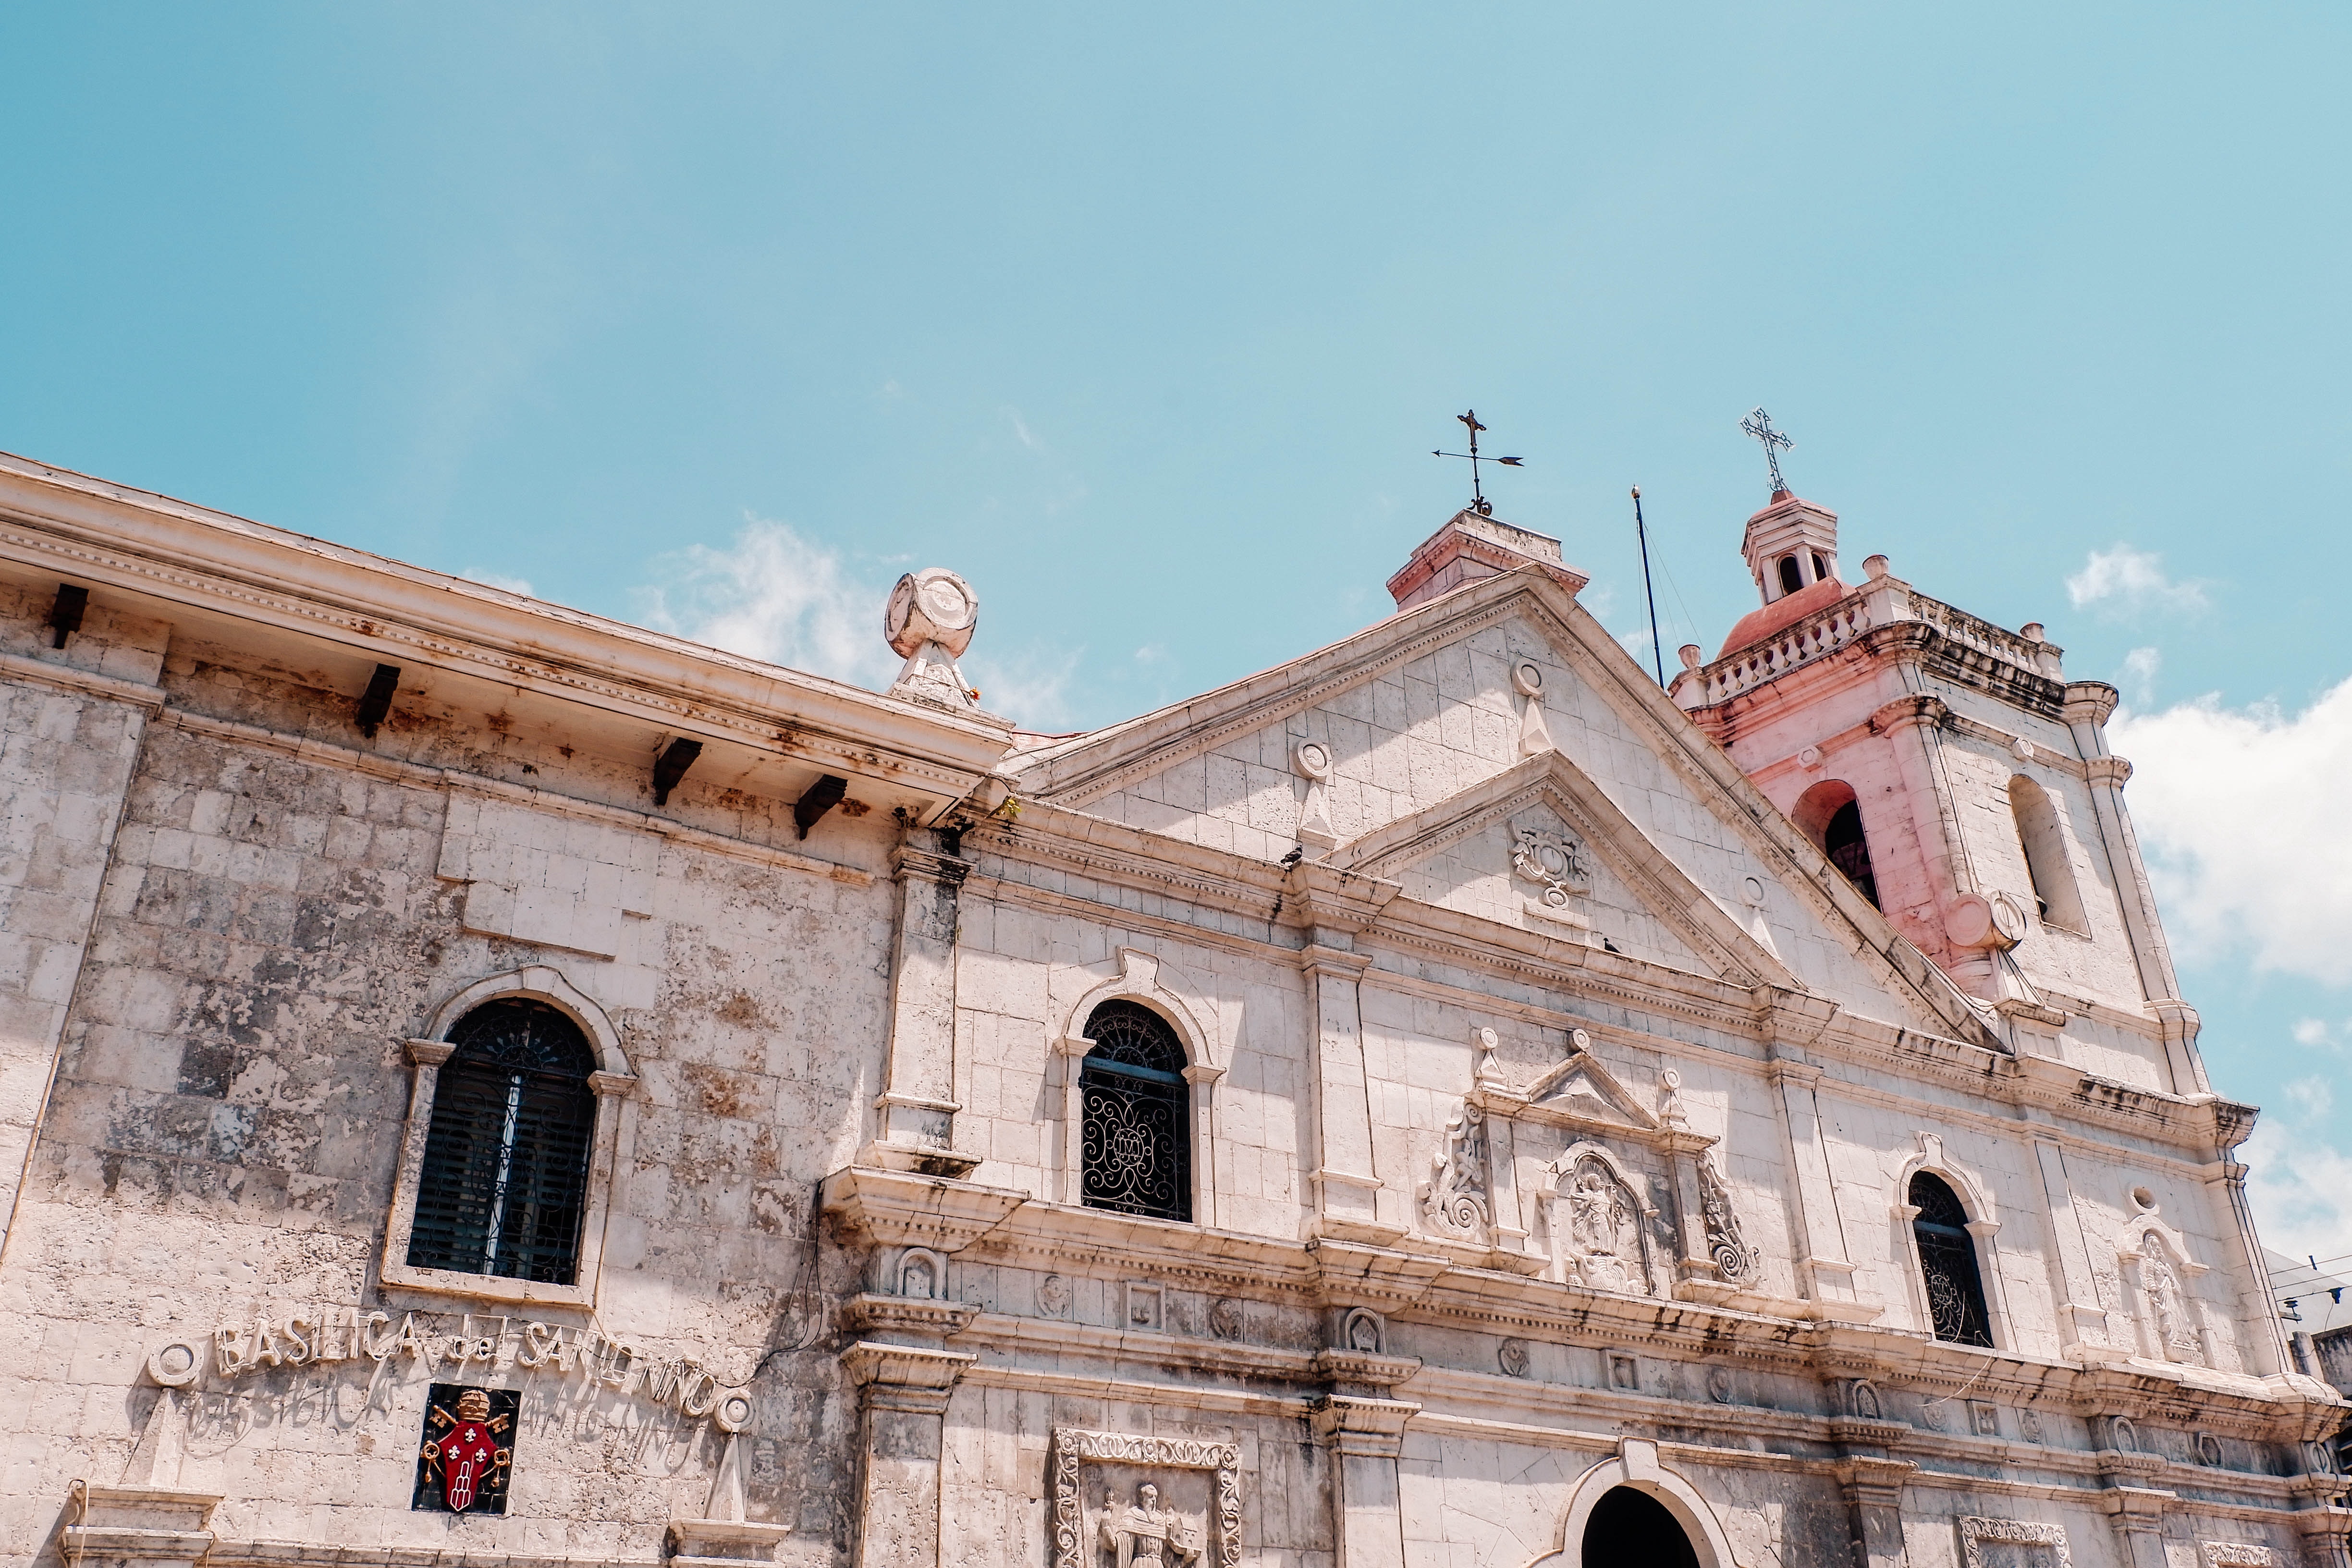
landmark, architecture, building, sky, town, historic site, facade, church, tourism, classical architecture, city, basilica, convent, arch, vacation, place of worship, house, medieval architecture, palace, history, ancient history, roof, window, cathedral, tourist attraction, parish, ancient rome, estate